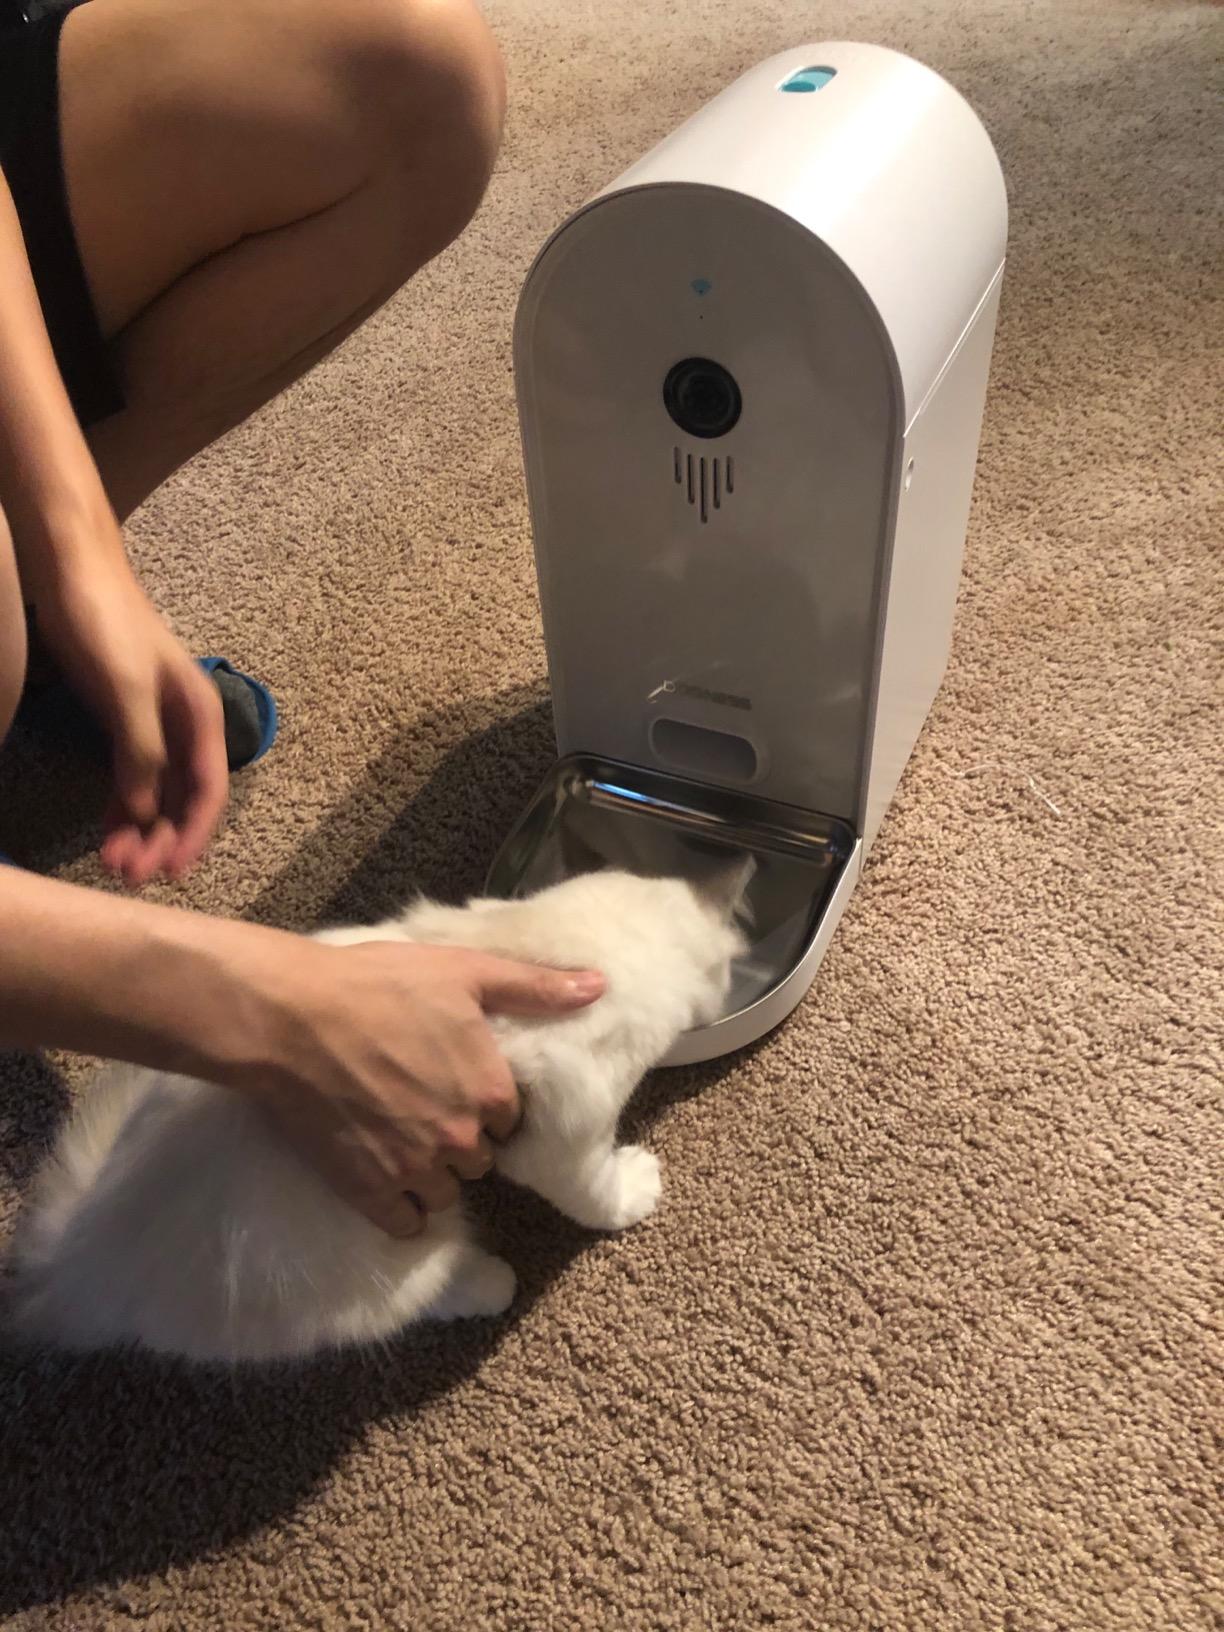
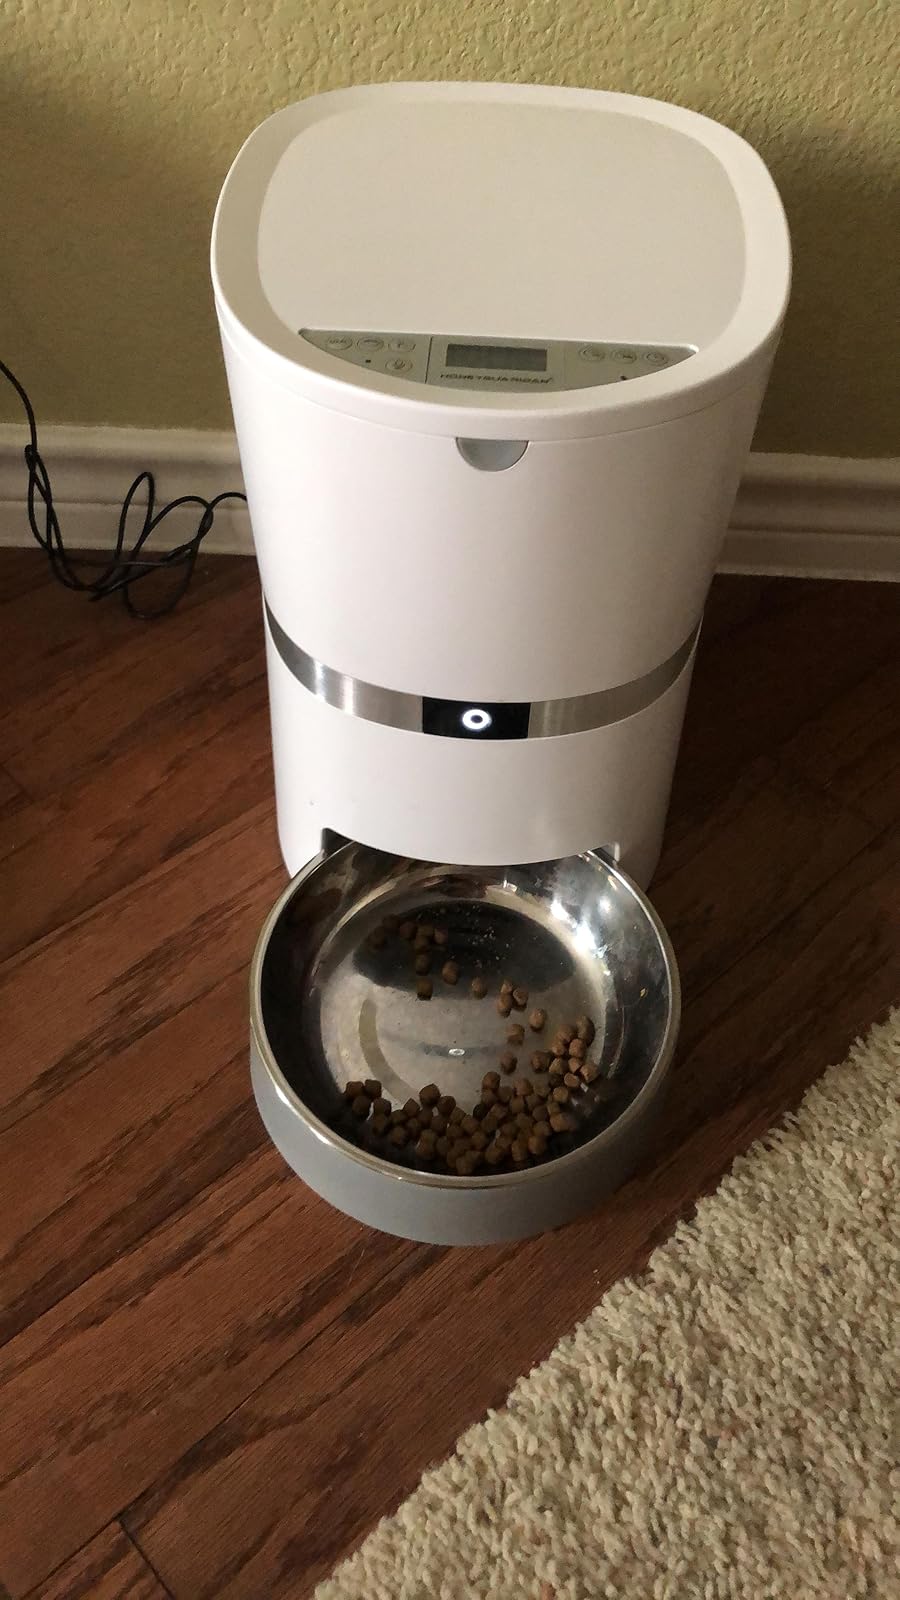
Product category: items_feeder
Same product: no